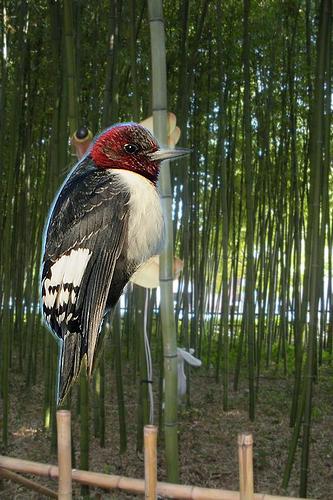
Bird species: Red_headed_Woodpecker
Bird type: landbird
Background: land